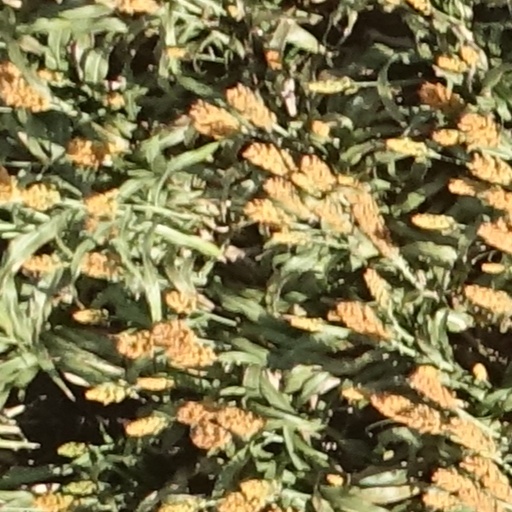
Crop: sorghum